Frank Rutter

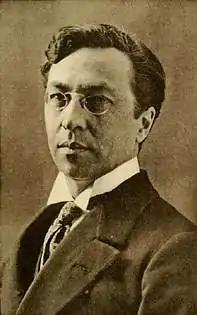
Wassily Kandinsky c. 1913.

Rutter was a supporter of the Fitzroy Street Group, which had been founded in 1907, and succeeded in gaining the support of key members, Walter Sickert, Spencer Gore and Harold Gilman, for the AAA. Rutter was a natural organiser and, with the help of Lucien Pissarro attracted 80 members. Rutter was keen to mount a foreign section in the first show, and liaised over this with Jan de Holewinski (1871–1927), who was in London to arrange a Russian art and craft show. The first AAA show in July 1908 was in the Royal Albert Hall and had over 3,000 works on display.